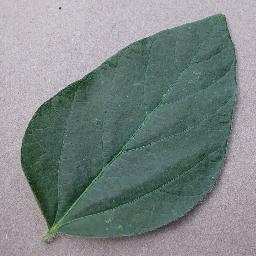
Label: Soybean___healthy